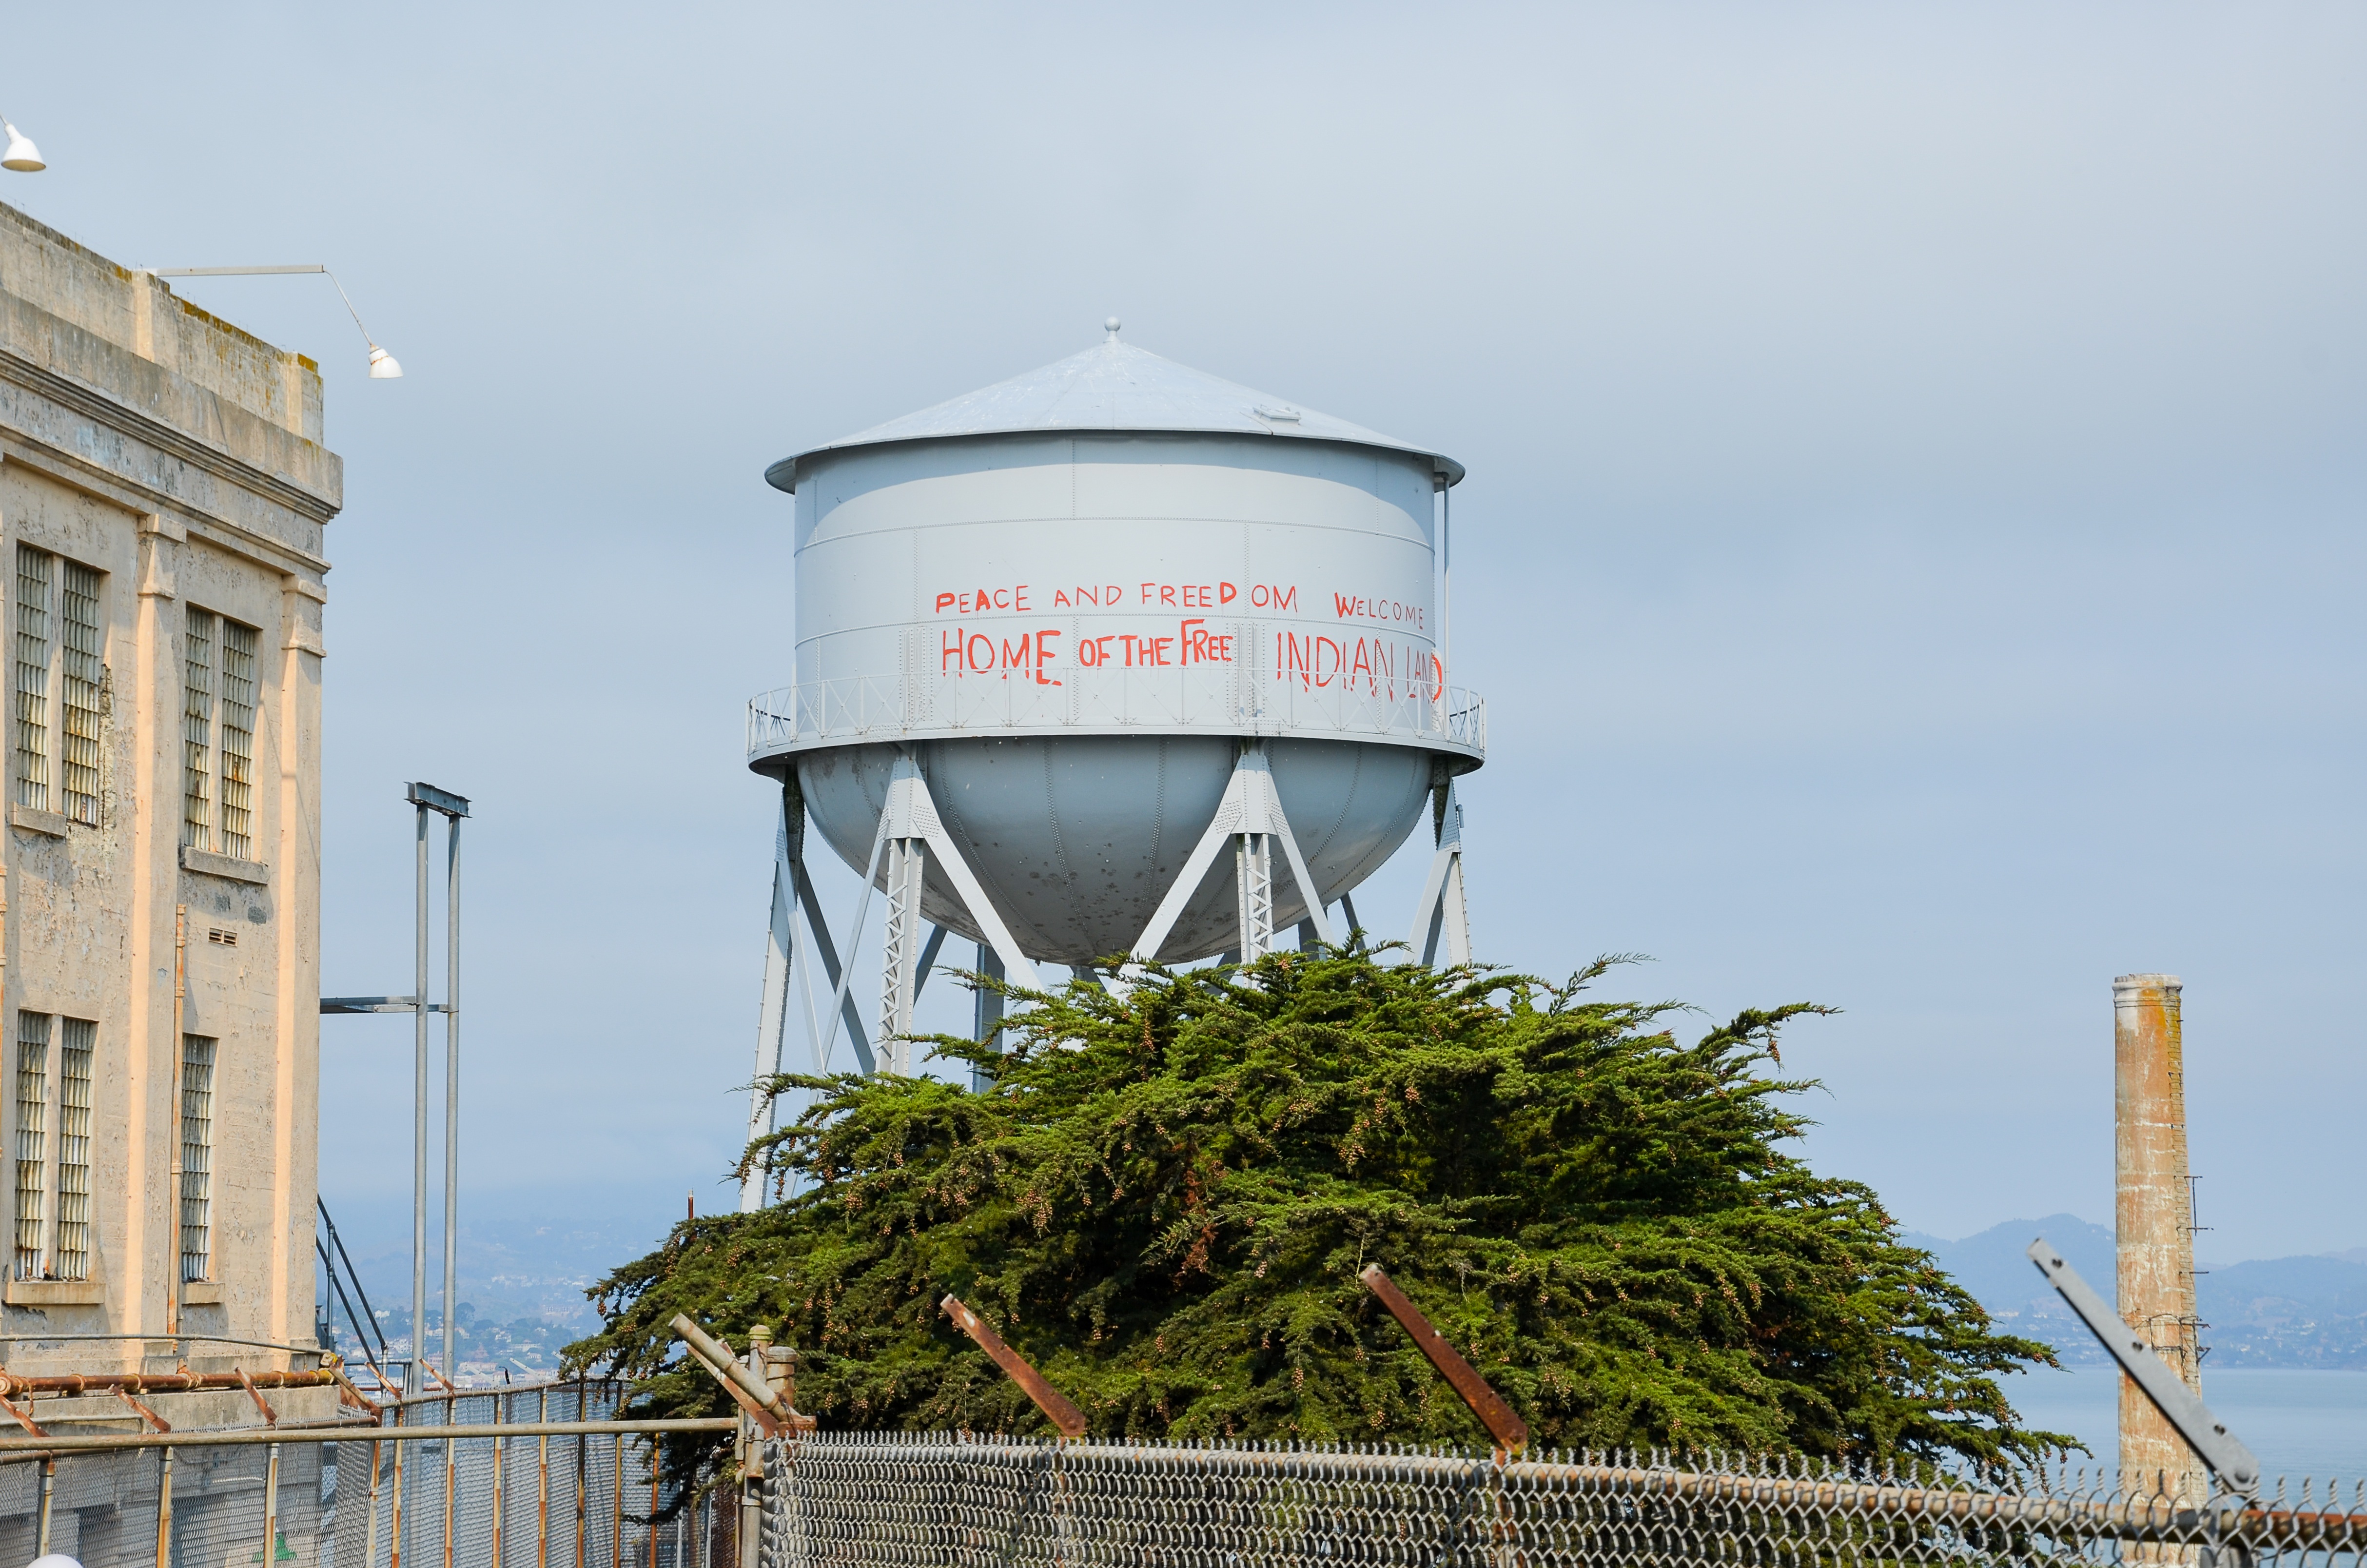
water, san francisco, tower, usa, america, island, california, energy, water tower, prison, protest, historically, alcatraz, occupation, indians, prison island